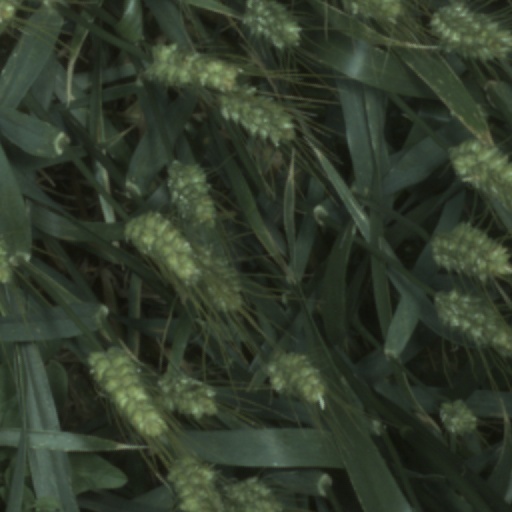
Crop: wheat